1928 Austin city plan

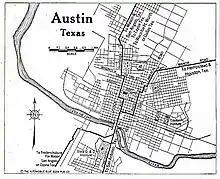
Road map of Austin in 1920

By the early 1900s, Austin had developed a number of suburbs surrounding the original downtown street grid, and growth began to strain the city's transportation infrastructure, especially at the crossings of the Colorado River, Shoal Creek, and Waller Creek. Citizens and businesses increasingly pressed city leaders to pave the dirt roads and otherwise improve the road network. Also, the City Beautiful movement inspired general interest in beautifying public spaces, as well as making them more functional. In 1926 City Council created a commission charged with the development of a new master city plan aimed at all these ends. The next year, the commission hired the Dallas consulting firm Koch & Fowler to develop a comprehensive plan for Austin's urban development.